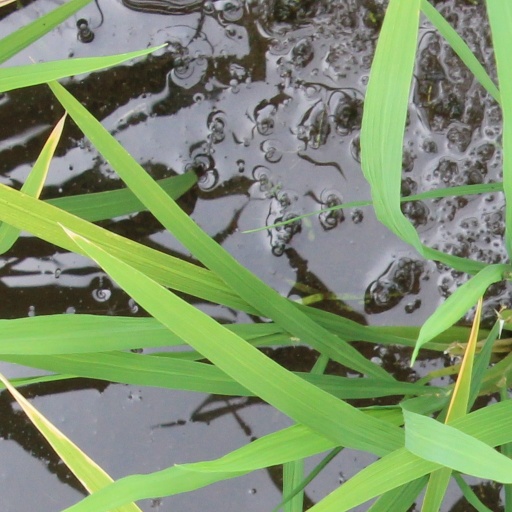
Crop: rice